Sport in Madrid

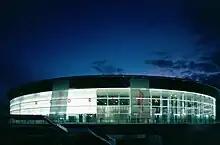
Madrid Arena exterior

Real Madrid, founded in 1902, compete in La Liga and play their home games at the Santiago Bernabéu Stadium. The club is one of the most widely supported teams in the world and their supporters are referred to as "Madridistas" or "Merengues" (Meringues). Real's supporters in Madrid are mostly upper-class citizens and conservatives. The club was selected as the best club of the 20th century, being the fifth most valuable sports club in the world and the most successful Spanish football club with a total of 104 official titles (this includes a record 15 European Cups and a record 36 La Liga trophies).